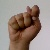
The image shows a hand gesture representing the letter 'T' in Indian Sign Language.